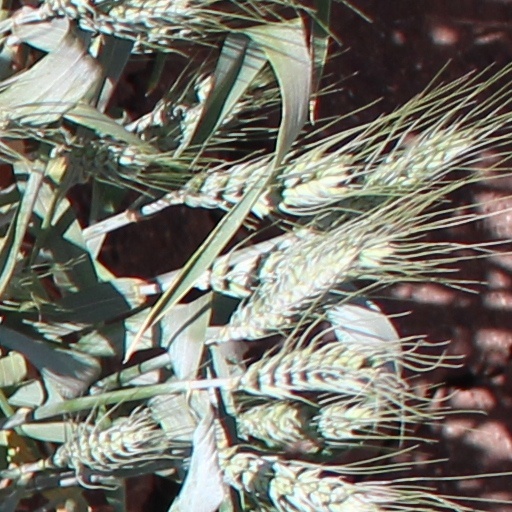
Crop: wheat